Mass killings under communist regimes

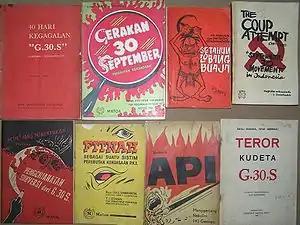

Mark Aarons states that right-wing authoritarian regimes and dictatorships which were backed by Western powers committed atrocities and mass killings that rivaled the atrocities and mass killings that were committed in the communist world, citing examples such as the Indonesian occupation of East Timor, the Indonesian mass killings of 1965–1966, the "disappearances" in Guatemala during the civil war, and the assassinations and state terrorism that were associated with Operation Condor throughout South America. Vincent Bevins argues that the anti-communist mass killings that were perpetrated during the Cold War have been far more impactful on shaping the contemporary world than communist mass killings have been.